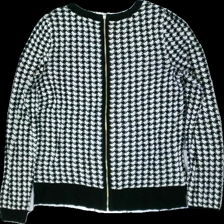
View: back
Type: Sweater
Category: Ladies
Brand: H&M
Colors: Black, White
Material: 51% viscose, 49% nylon
Pattern: Geometric print
Cut: Regular, C-collar
Size: M
Season: All
Price range: 50-100
Recommended usage: Reuse